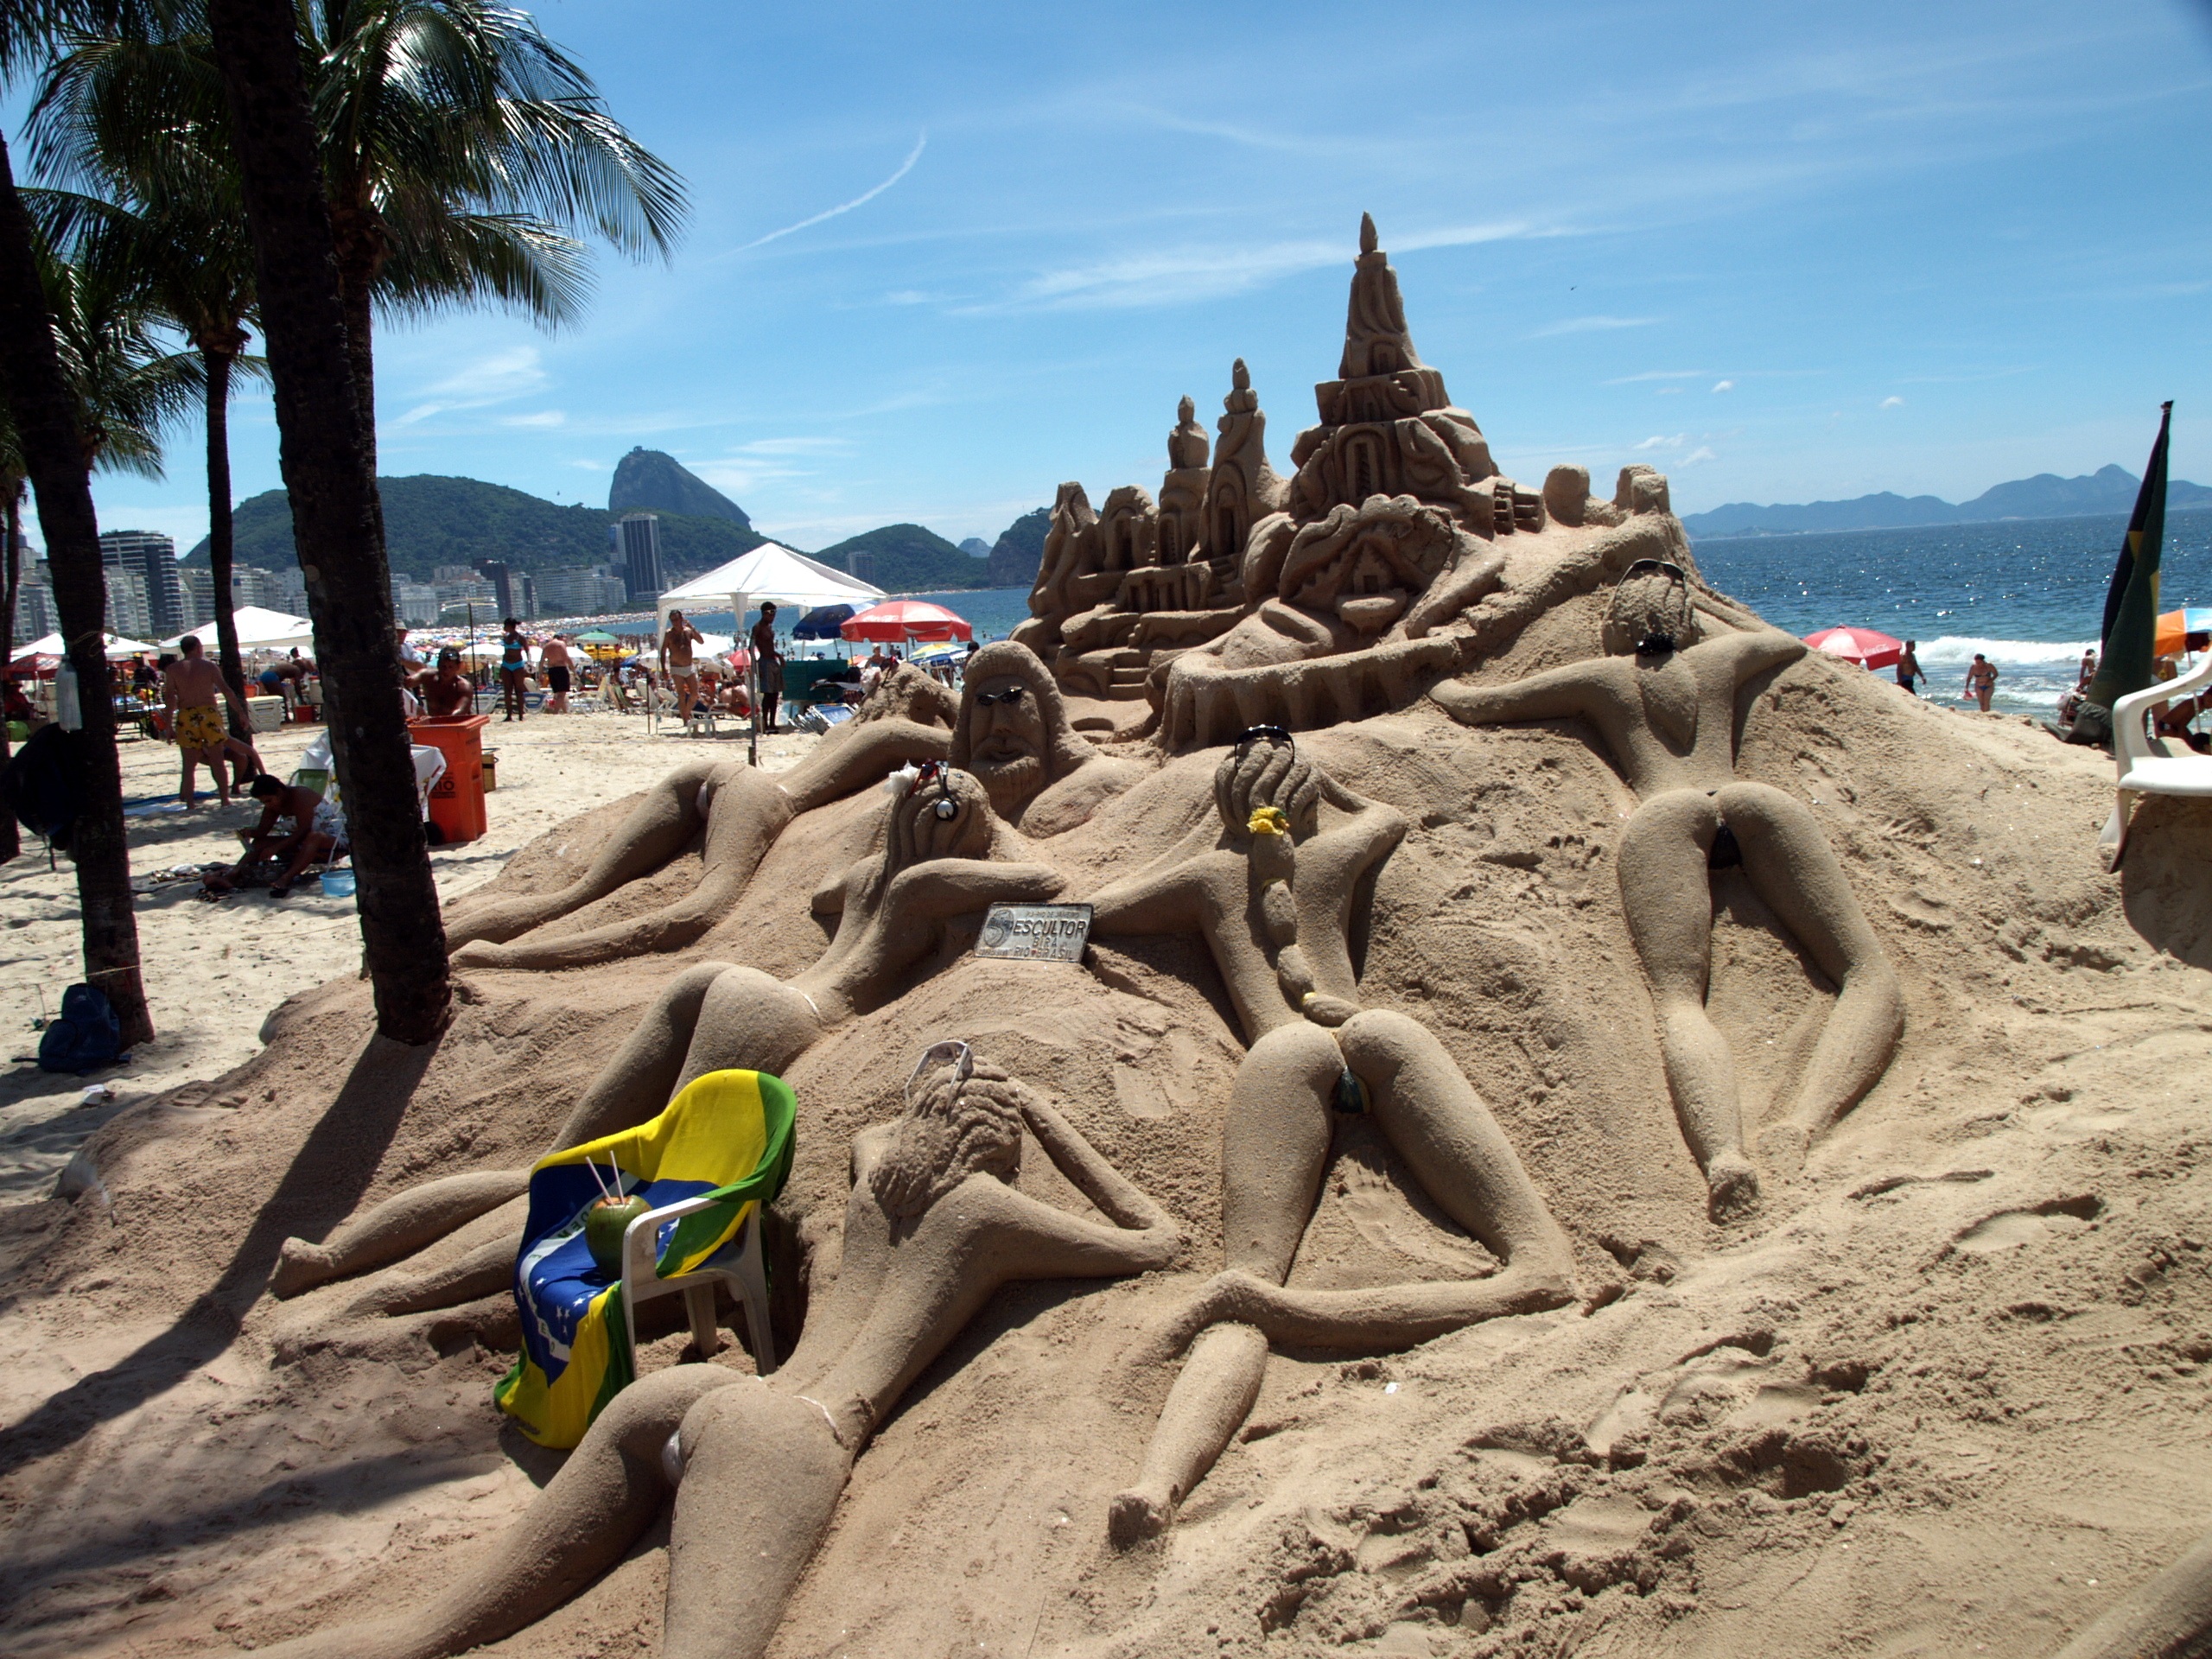
beach, sea, coast, sand, vacation, material, body of water, rio de janeiro, sculpture, brazil, copa cabana, beach art